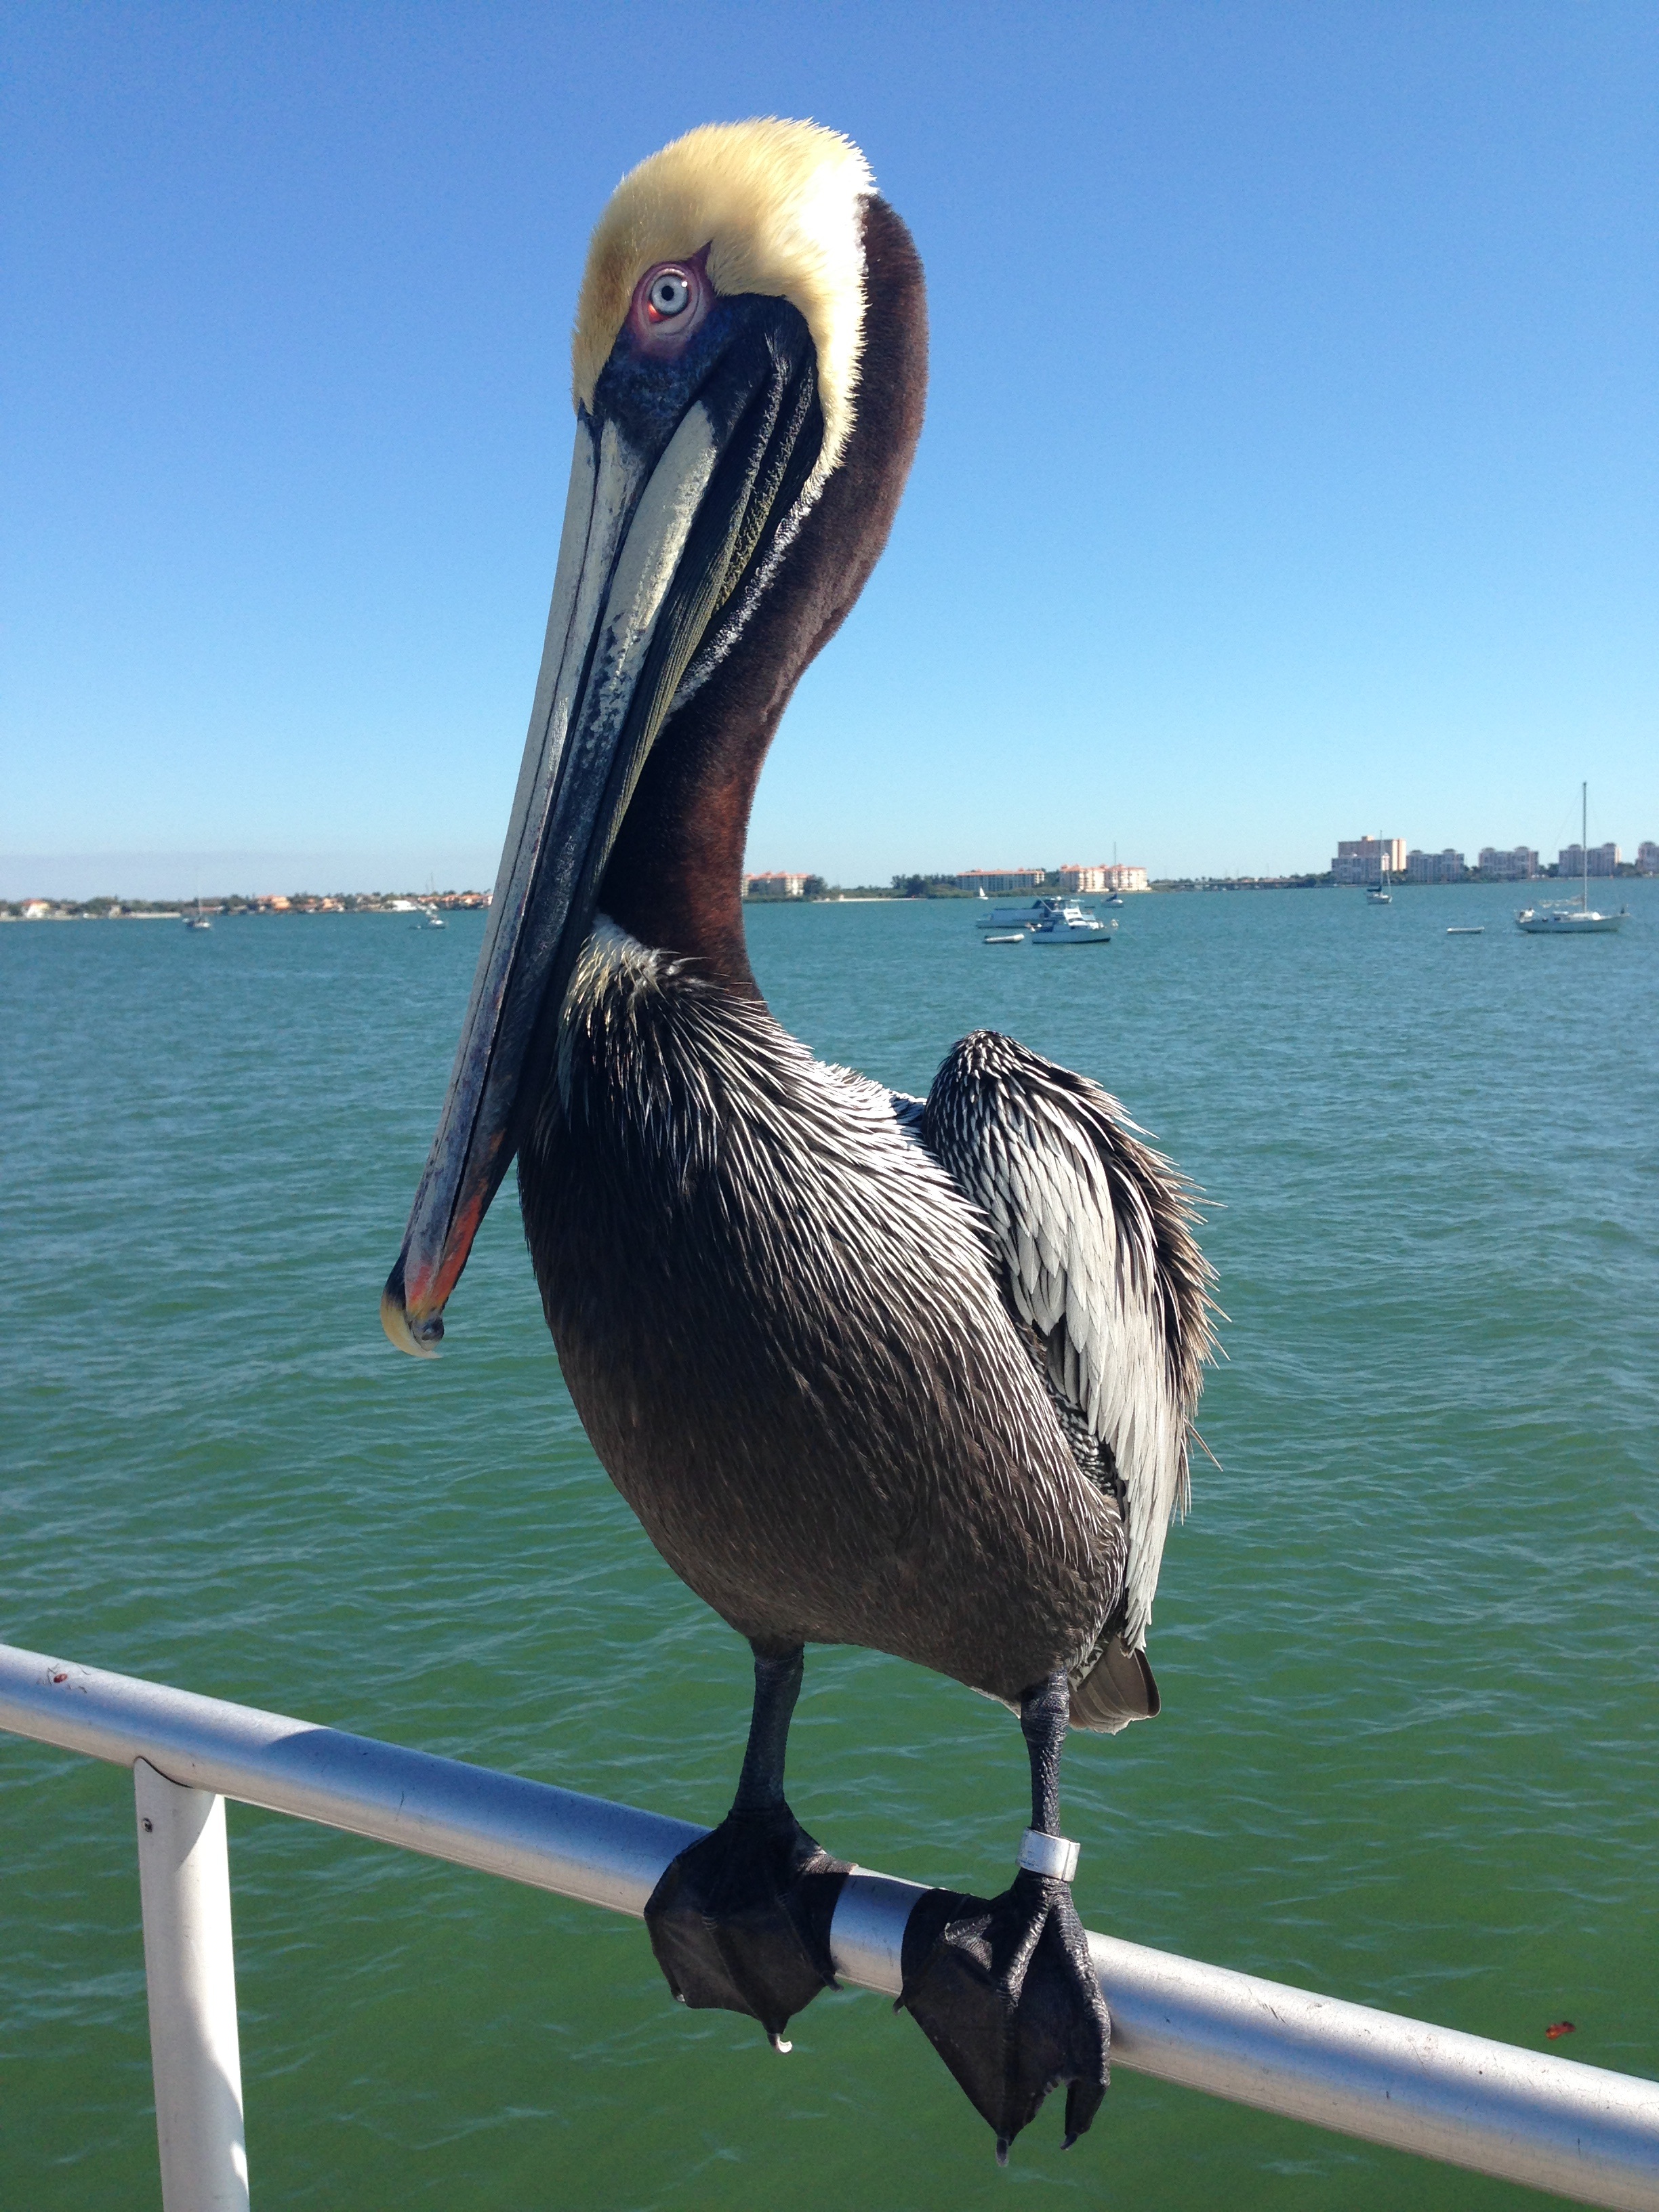
sea, water, bird, dock, wing, pelican, seabird, wildlife, beak, tropical, fauna, close up, vertebrate, florida, pelecaniformes, st petersburg